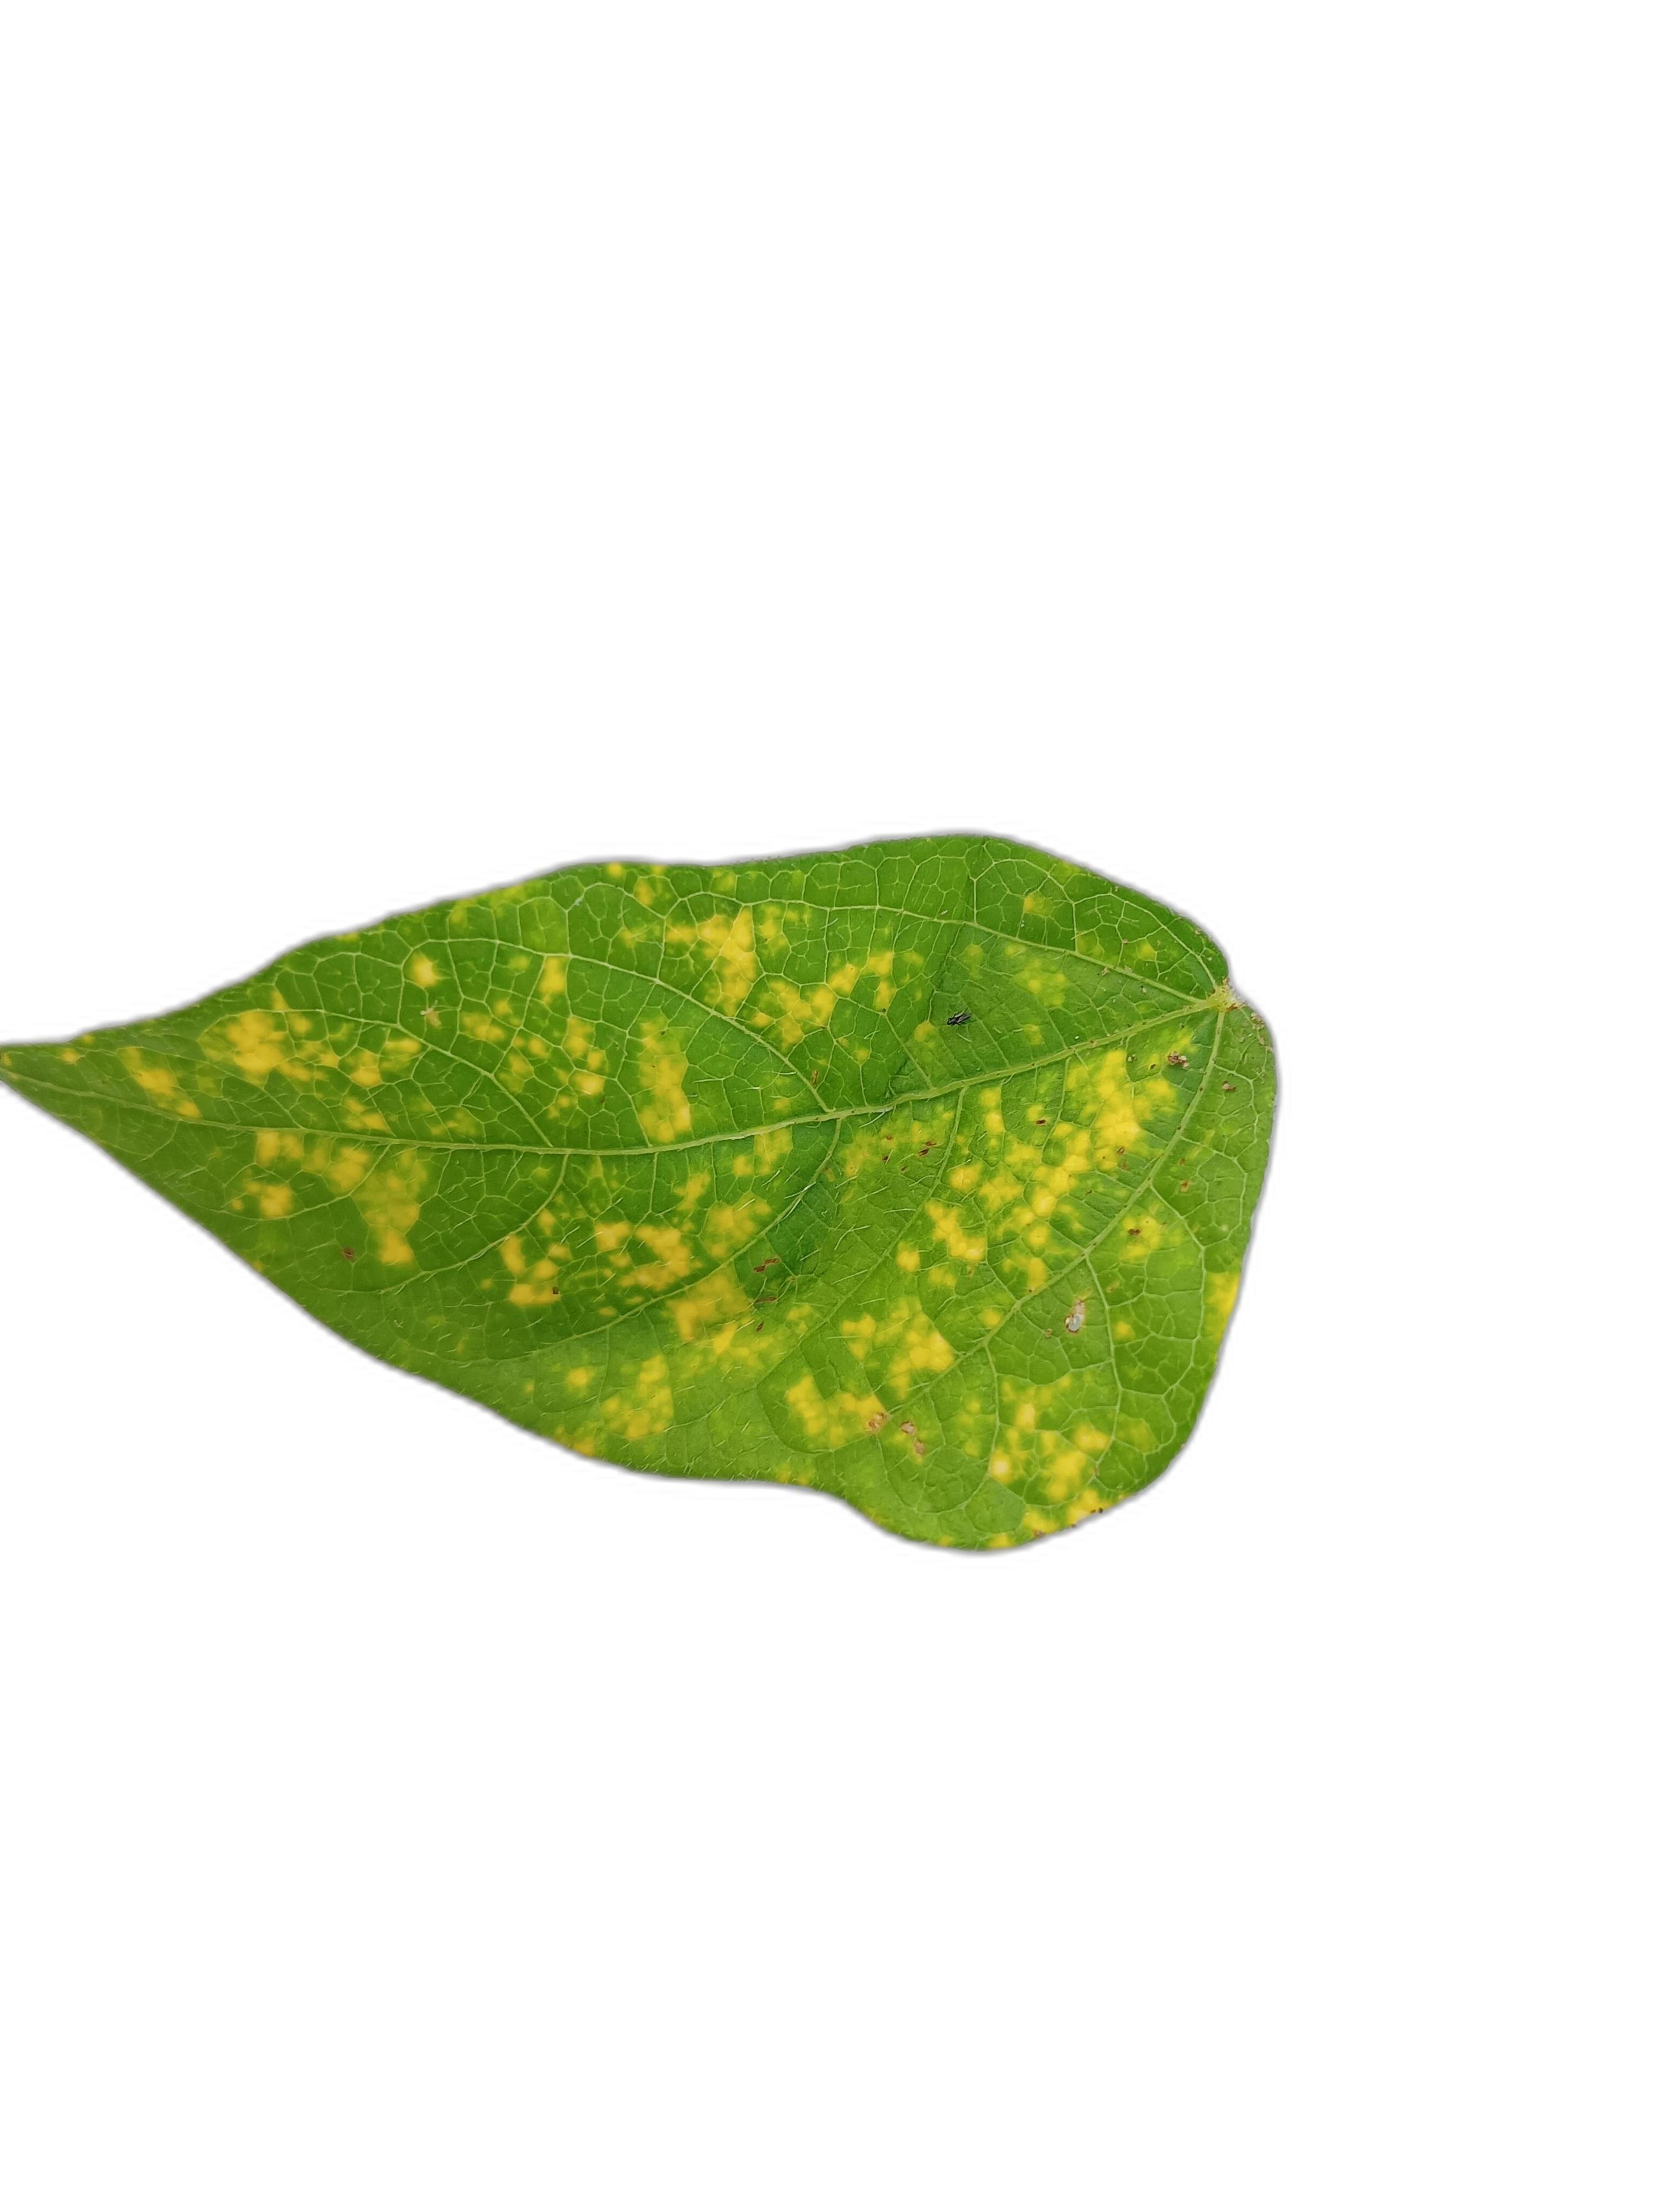
Label: Yellow Mosaic